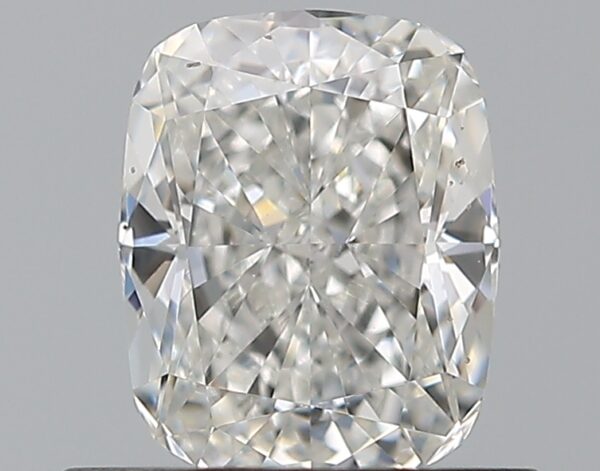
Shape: cushion
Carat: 0.7
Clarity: VVS2
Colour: F
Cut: EX
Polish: EX
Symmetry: EX
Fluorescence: N
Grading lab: GIA
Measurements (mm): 5.77 x 4.65 x 3.06